The Chosen One (2003 film)

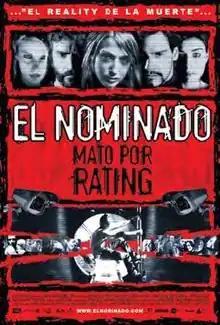
Theatrical release poster

The Chosen One (Spanish: El nominado) is a 2003 Chilean slasher film written and directed by Nacho Argiró and Gabriel López. It stars Sebastián Layseca accompanied by Francisco Reyes, María Elena Swett and Cristián de la Fuente. It premiered on October 16, 2003, in Chilean theaters.